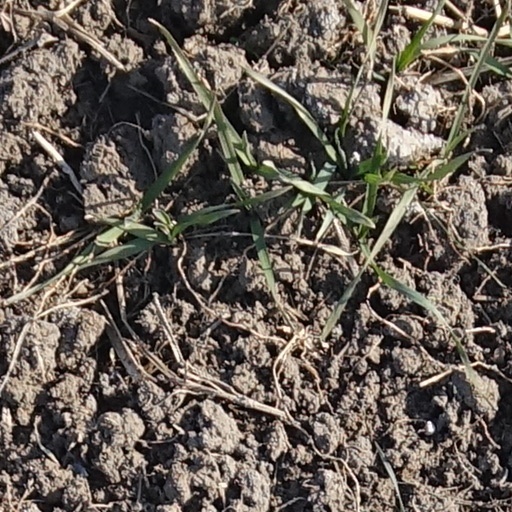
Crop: wheat